Dorothy Wilson (actress)

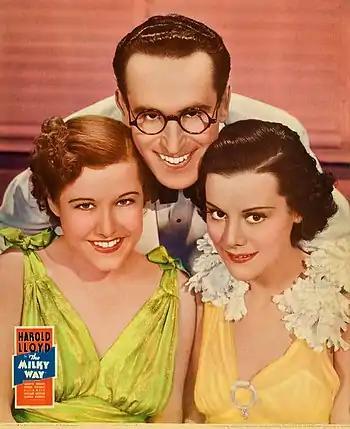
Dorothy Wilson, Harold Lloyd, and Helen Mack in a poster for "The Milky Way" (1936)

She was asked to test for the part of Melanie Hamilton in the epic movie "Gone with the Wind", which she did, but she did not win the role, its being awarded to Olivia de Havilland. She starred in only two films after getting married, and then retired from acting to devote time to her family. She returned to acting only once, in an uncredited role in the 1943 film "Whistling in Brooklyn".